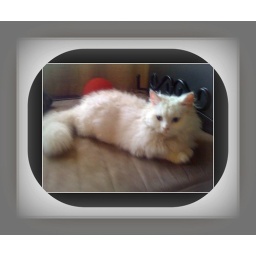
Willy Wooly talked the dog outa her bed and took it over !